Anikó Kovacsics

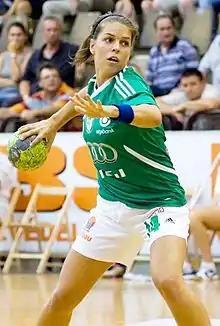
Kovacsics in 2011

Anikó Cirjenics-Kovacsics (born 29 August 1991) is a retired Hungarian handballer who most recently played for Ferencvárosi TC and the Hungarian national team.